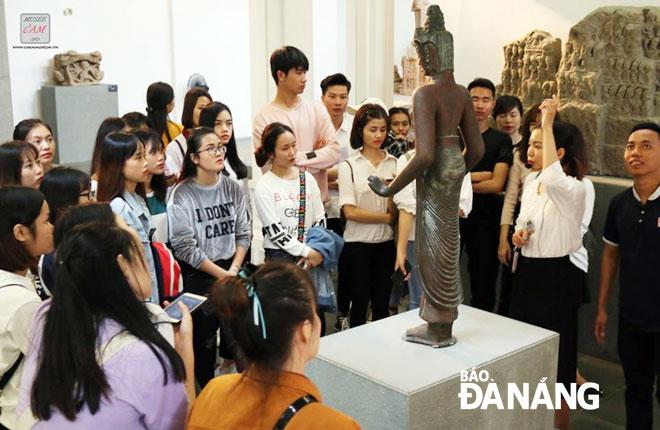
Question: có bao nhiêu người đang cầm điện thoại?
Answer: một người